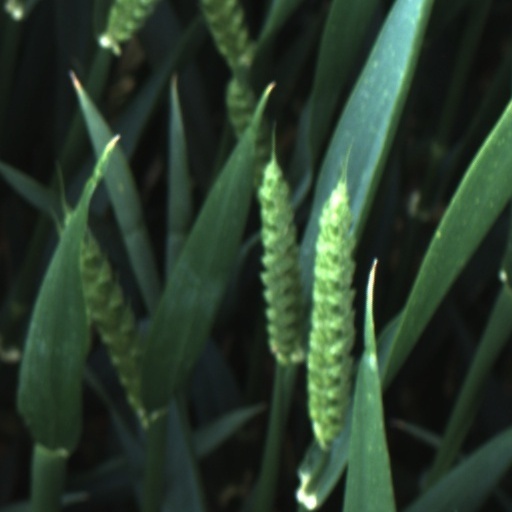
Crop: wheat